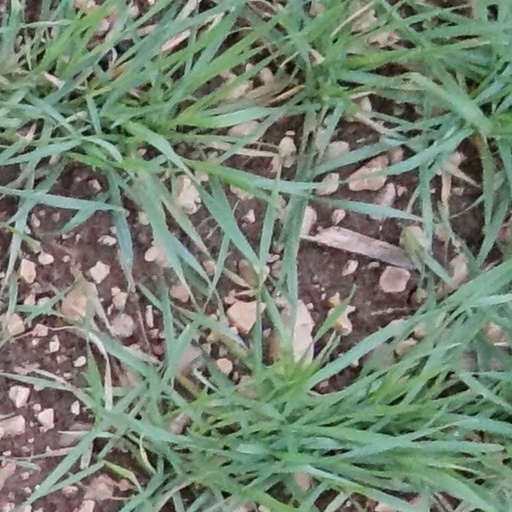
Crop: wheat